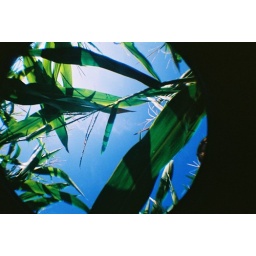
a fish in the field